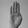
ASL letter: B